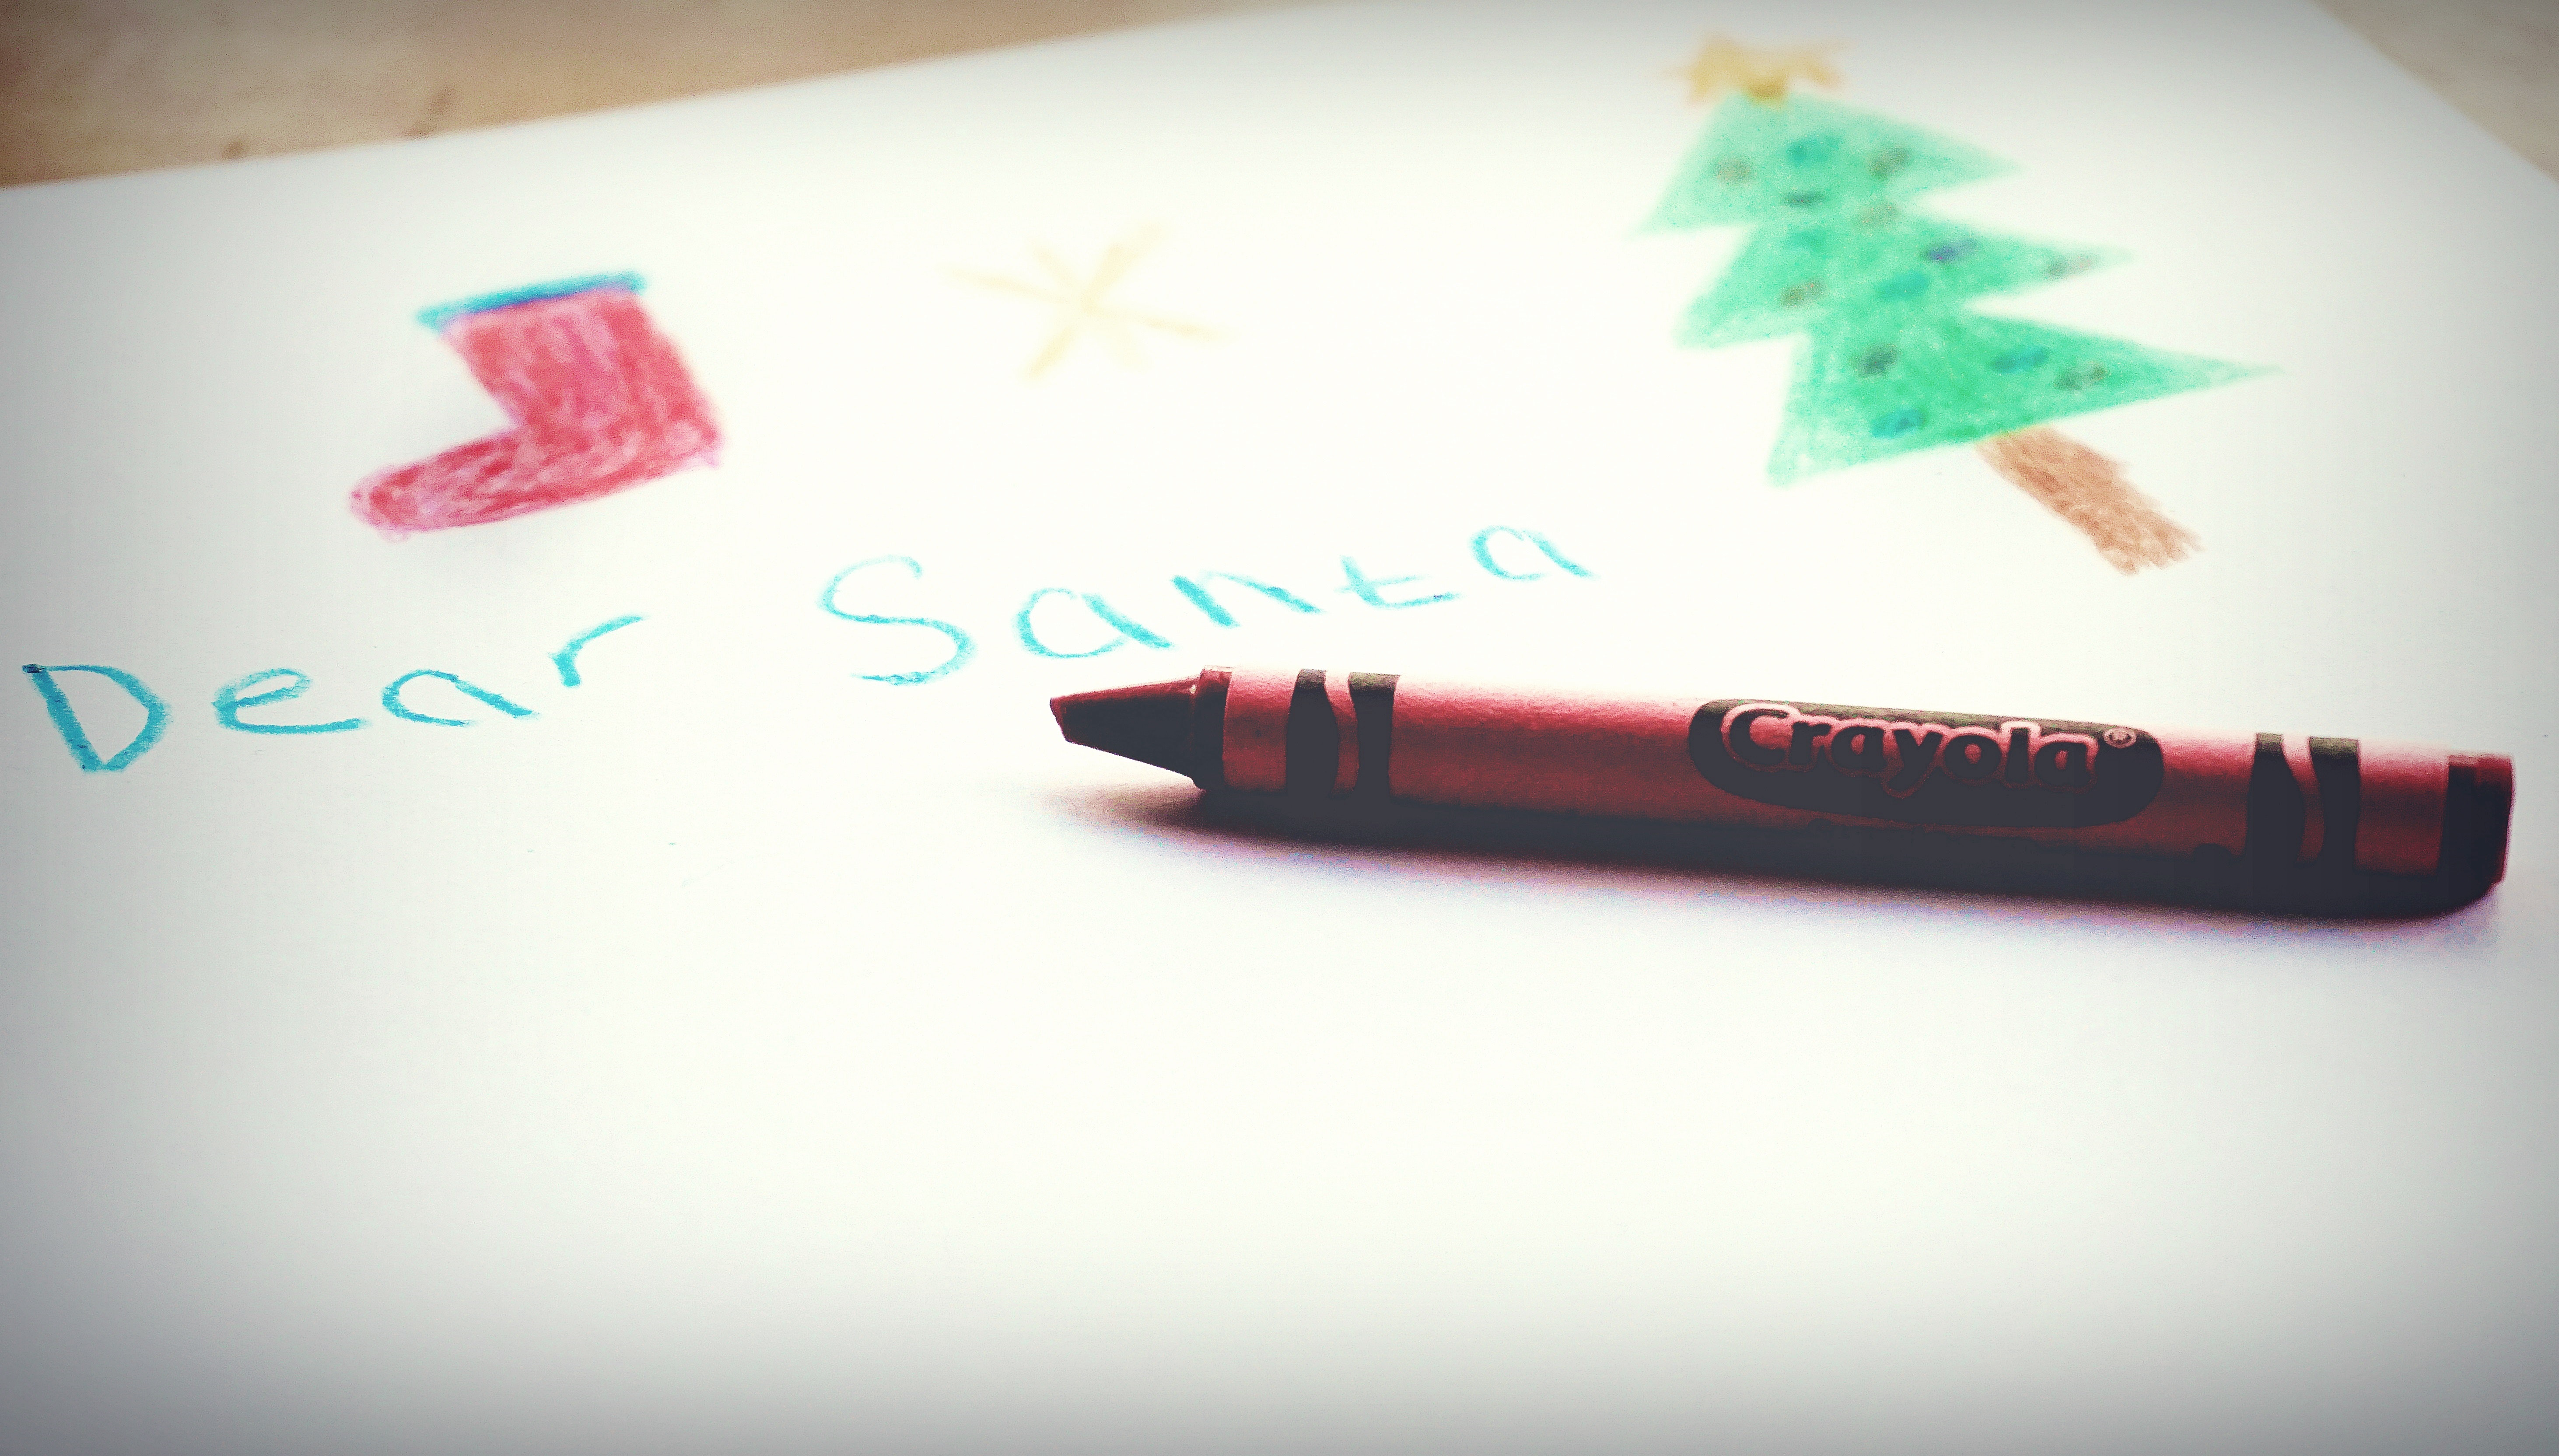
pink, text, crayon, turquoise, stationery, writing implement, font, Material property, writing instrument accessory, writing, pen, office supplies, ink, drawing, marker pen, eraser, pencil, paper, lipstick, paper product, illustration